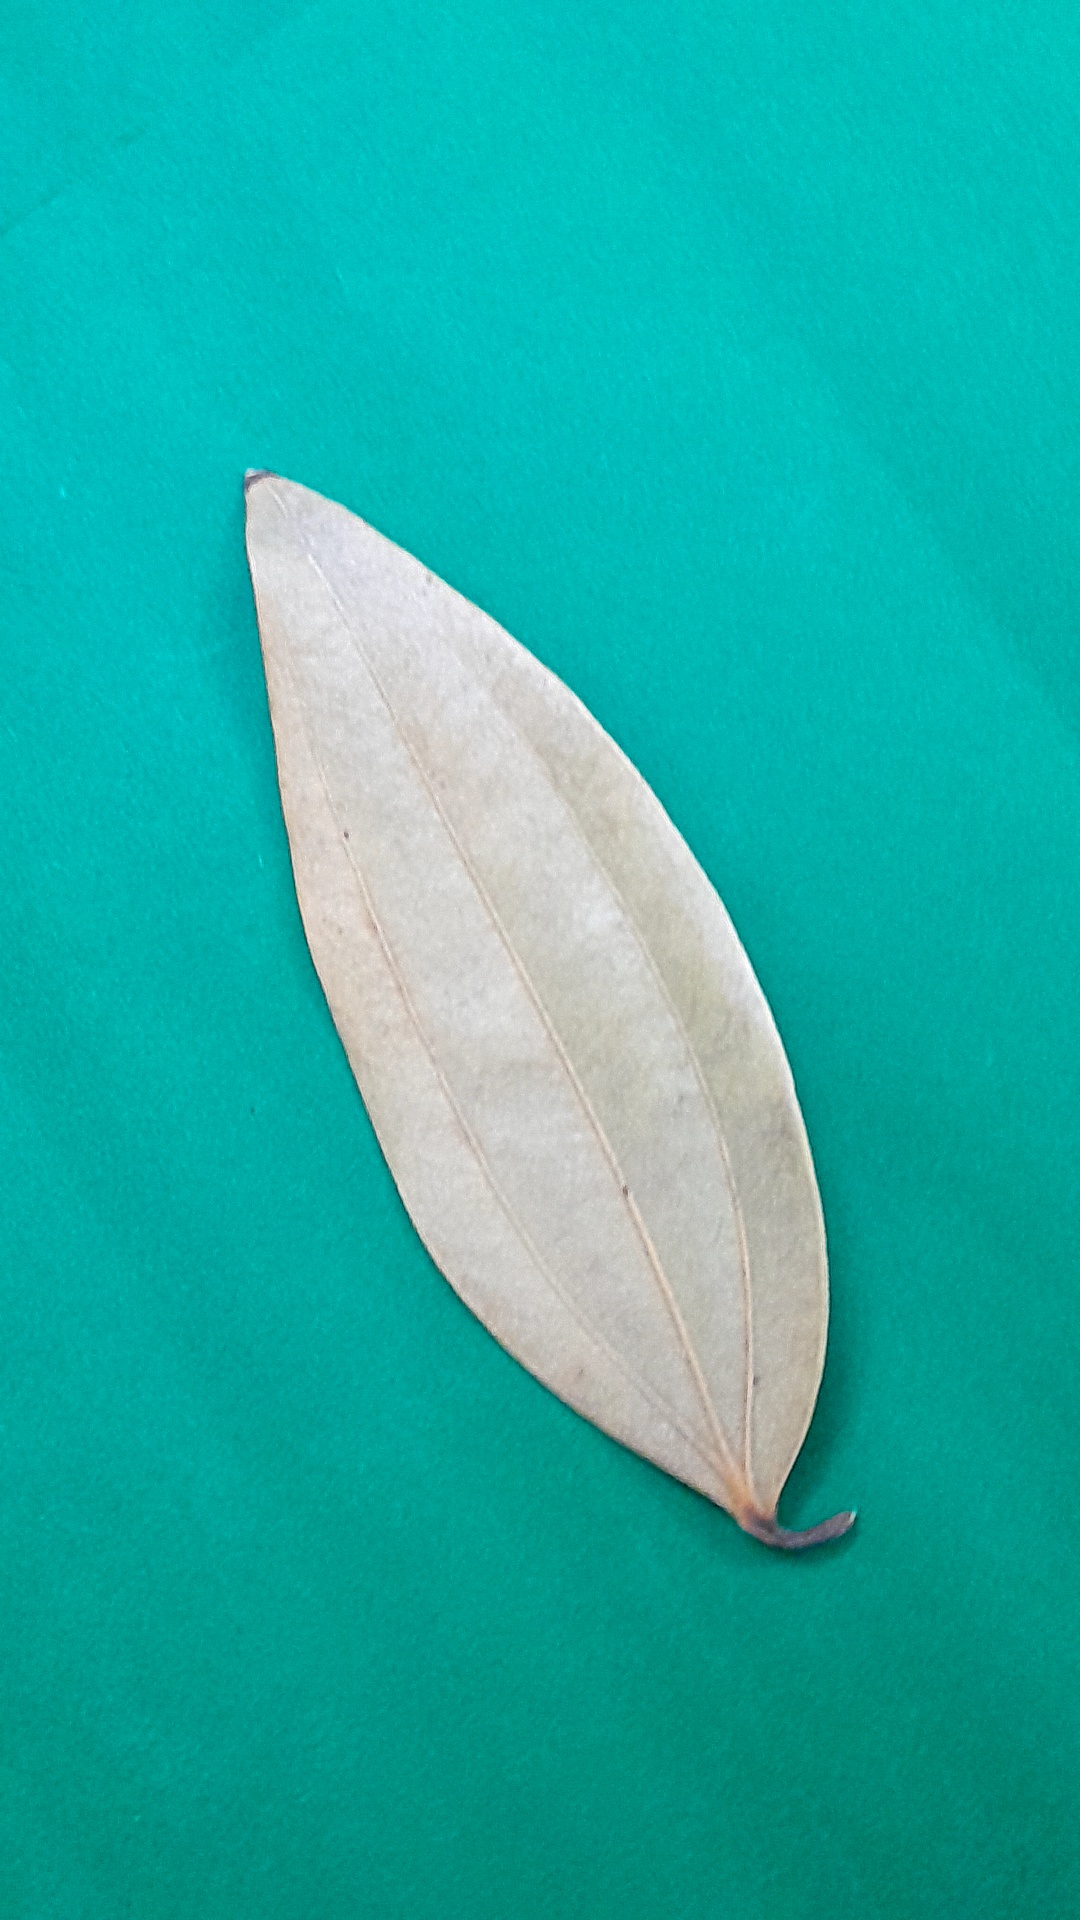
Label: Dry Leaf